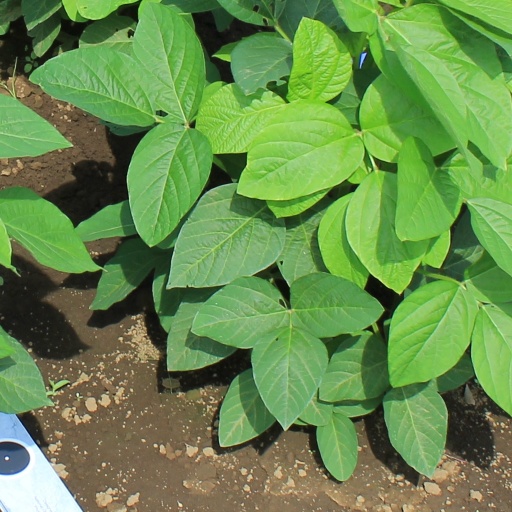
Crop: soybean